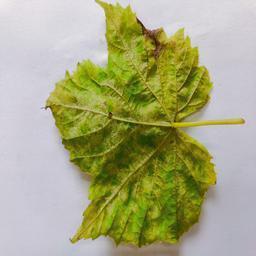
Label: Downy Mildew